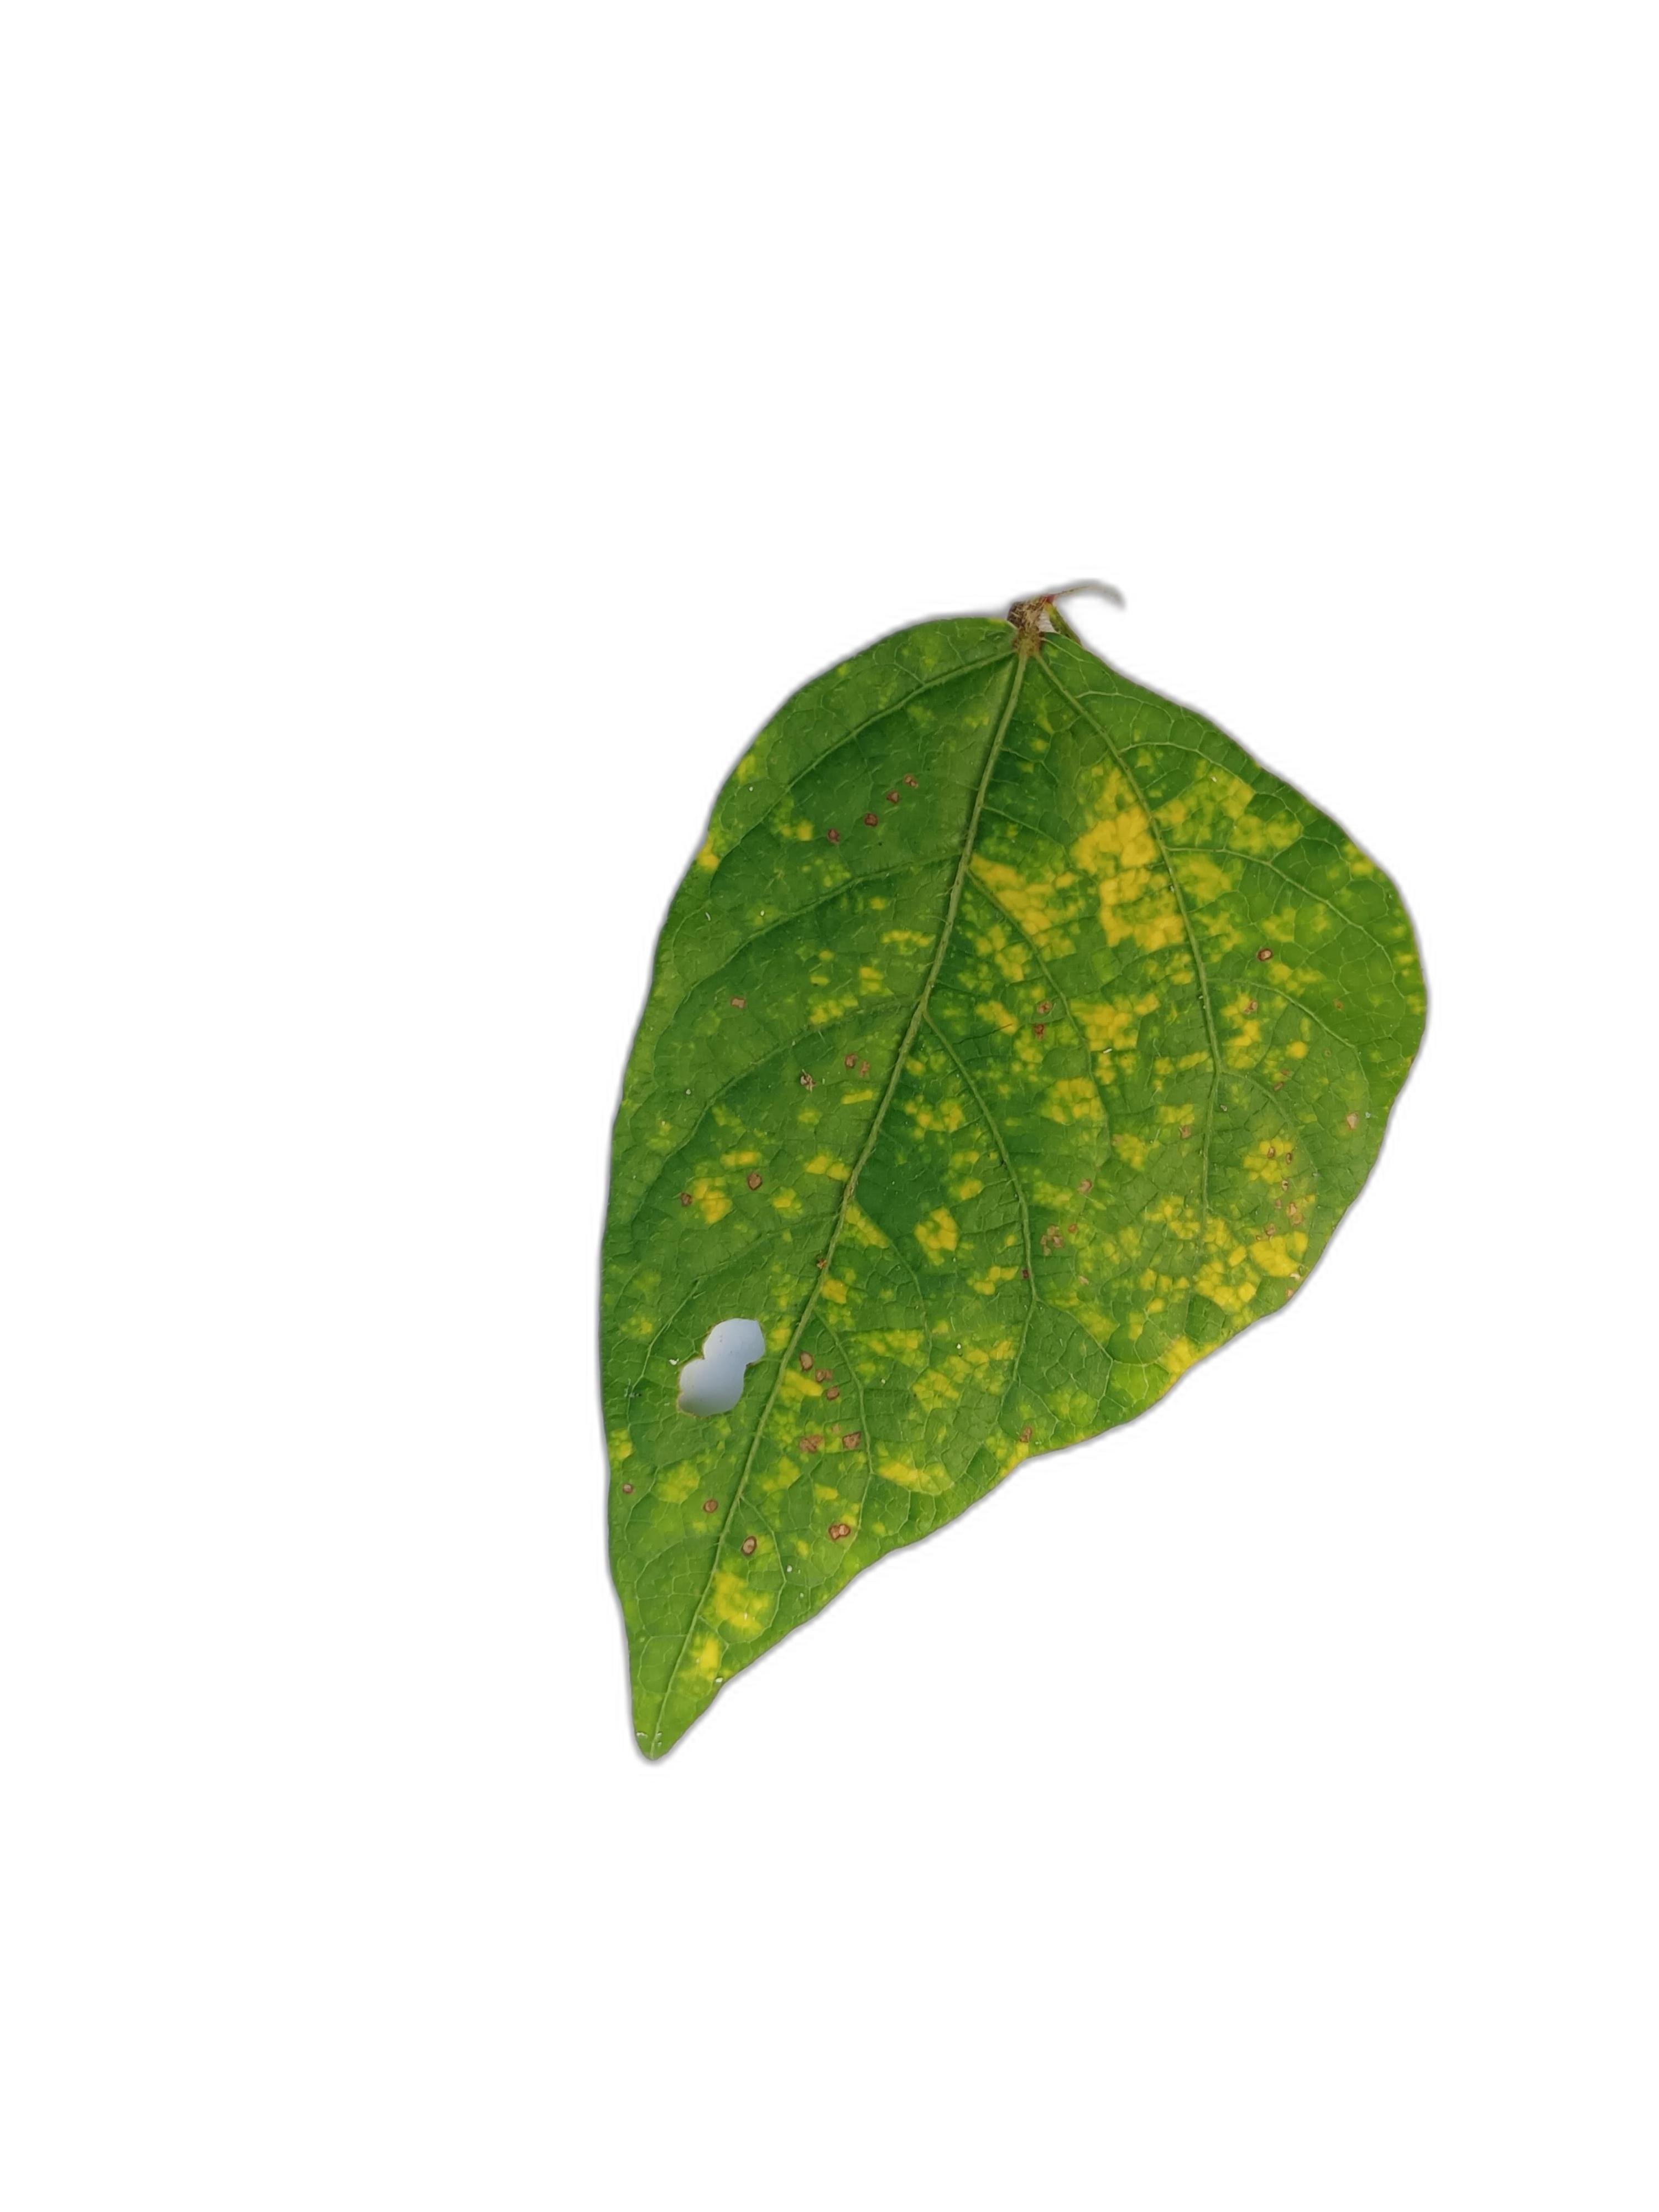
Label: Yellow Mosaic